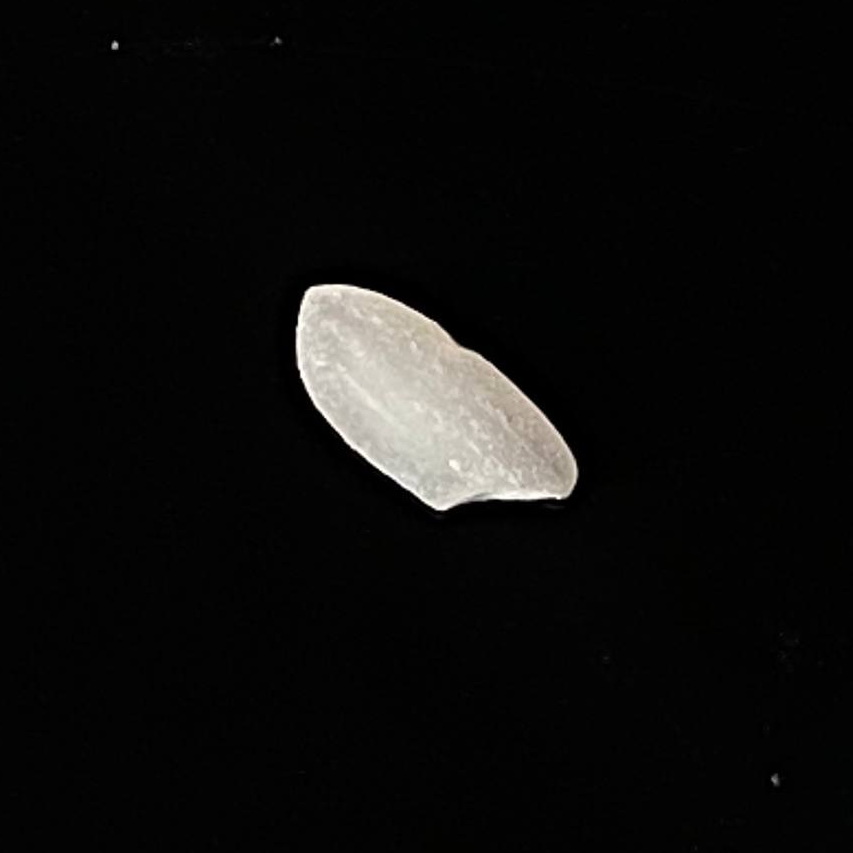
Rice variety: Chinigura_Polao